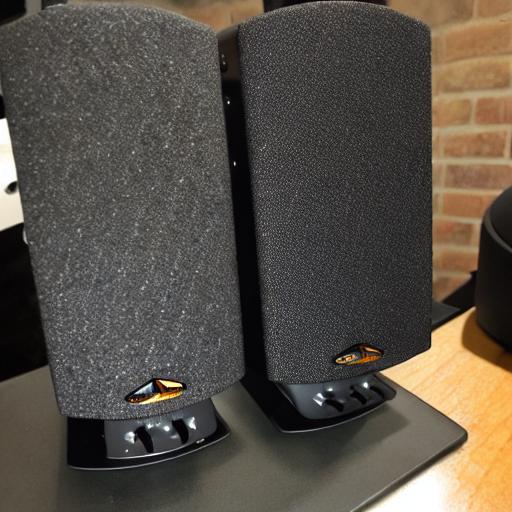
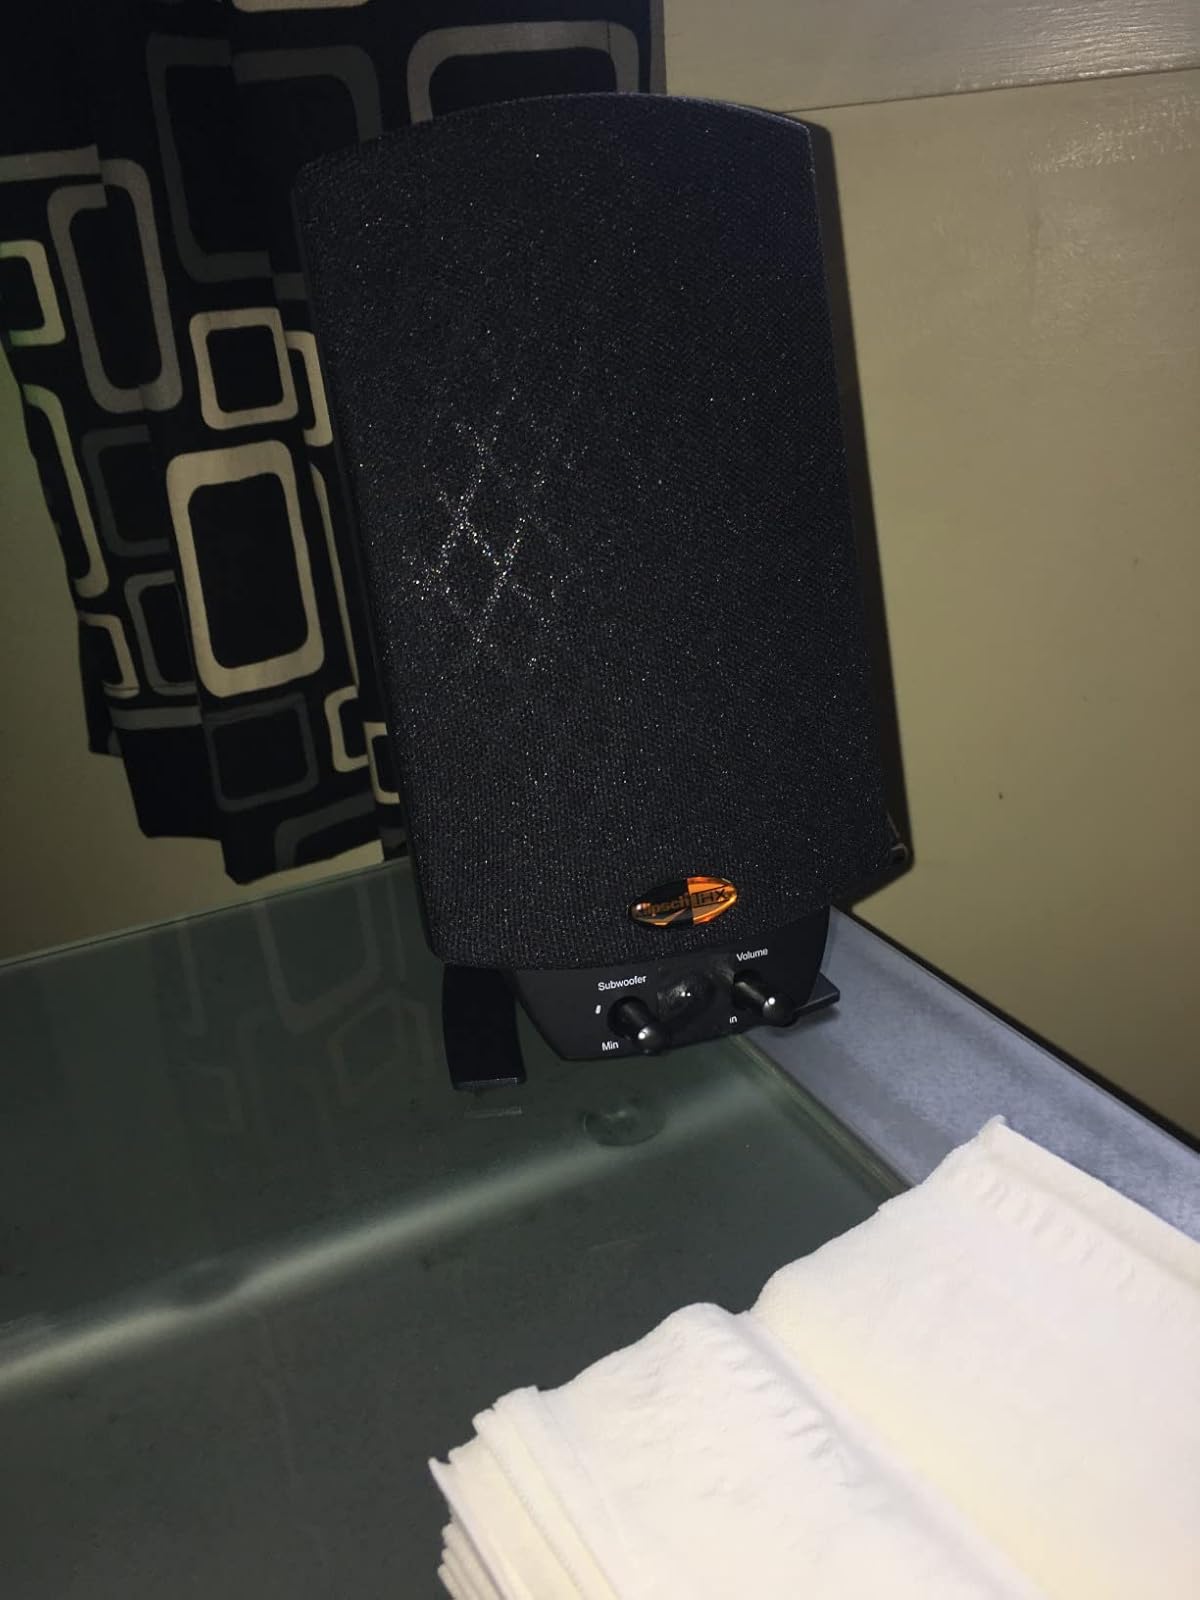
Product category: speaker
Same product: no